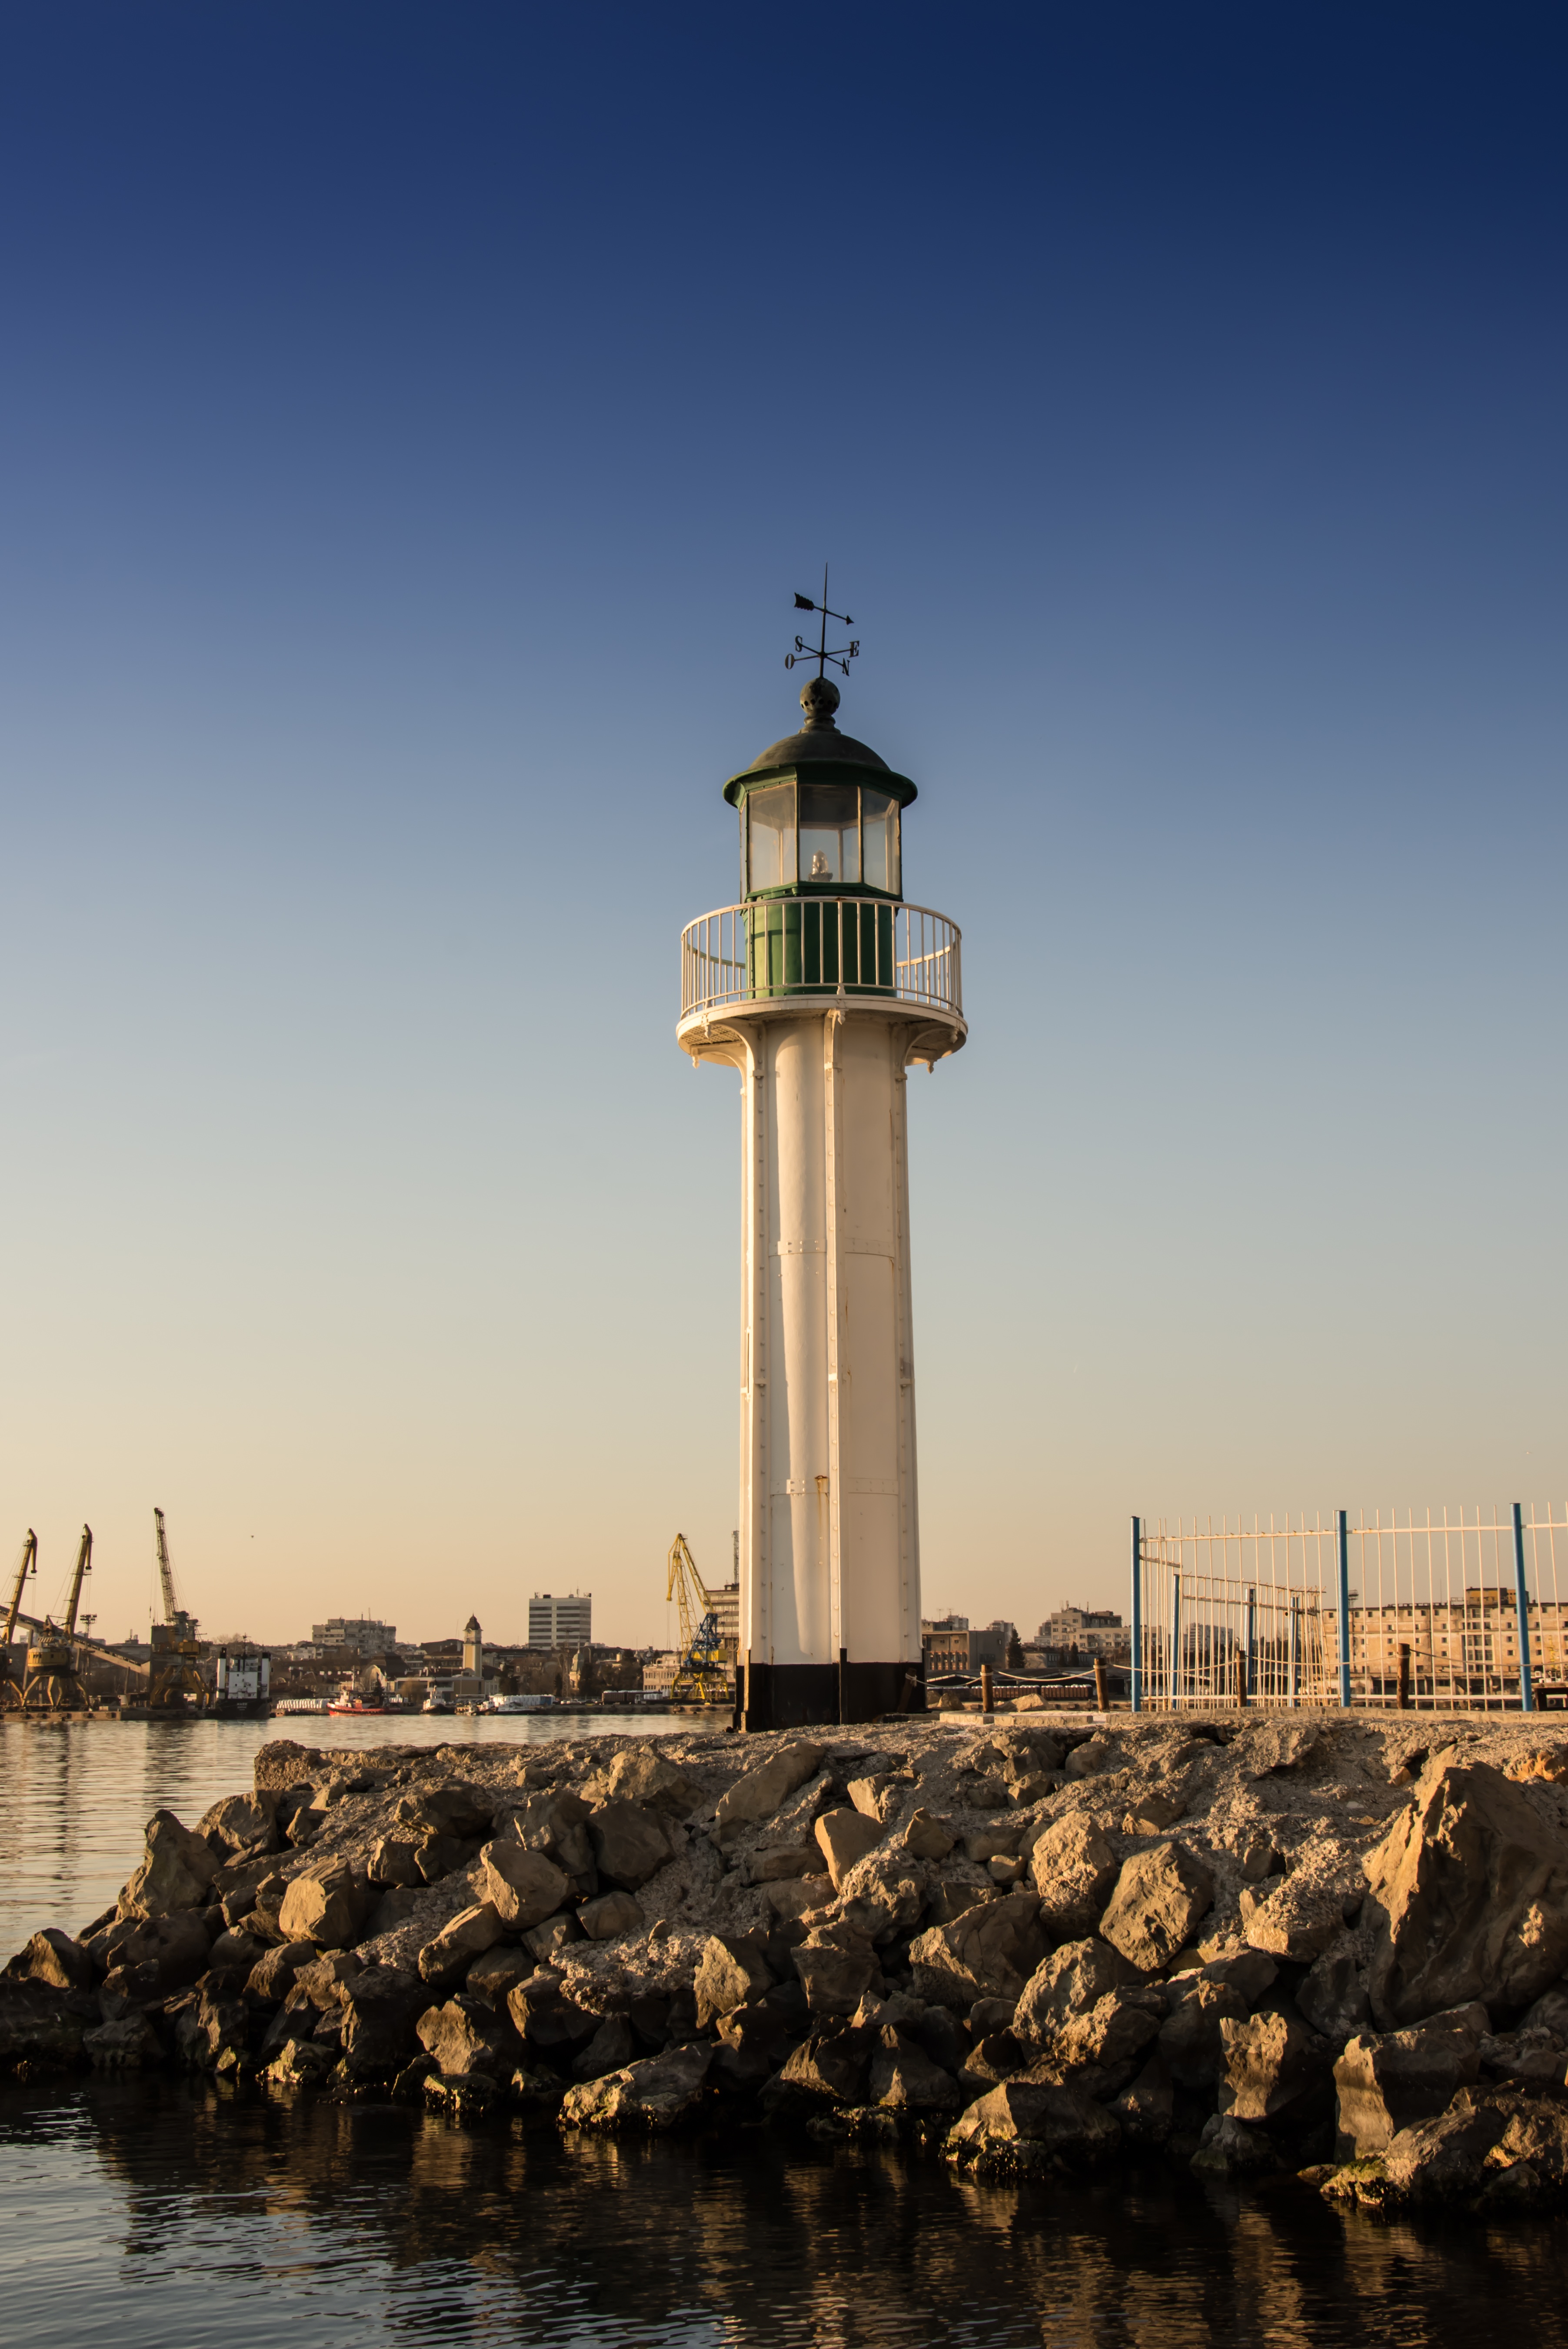
beach, landscape, sea, coast, water, outdoor, ocean, cloud, lighthouse, sun, boat, pier, summer, travel, coastline, europe, evening, reflection, tower, tranquil, fishing, sailing, seascape, landmark, beacon, port, sunny, balkans, marine, fantasy, breakwater, bulgaria, burgas, port burgas